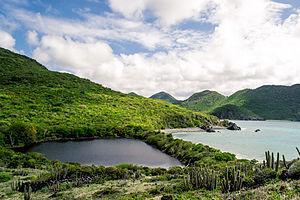
Saint-Martin est une île du nord-est des Antilles située à 250 km au nord de la Guadeloupe et 240 km à l'est de Porto Rico. D'une superficie de 93 km², elle compte 75 000 habitants. Elle est partagée entre deux États par une frontière de 10 km séparant :